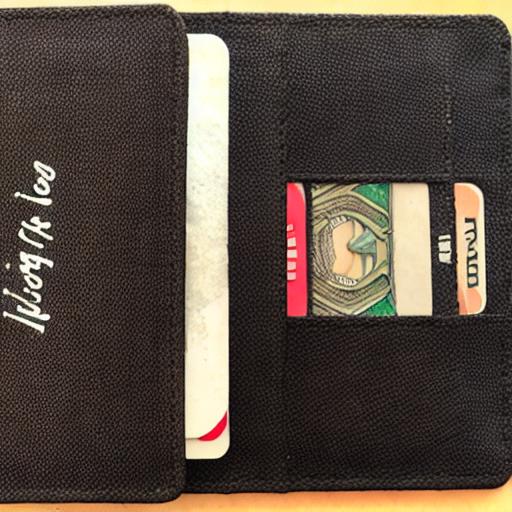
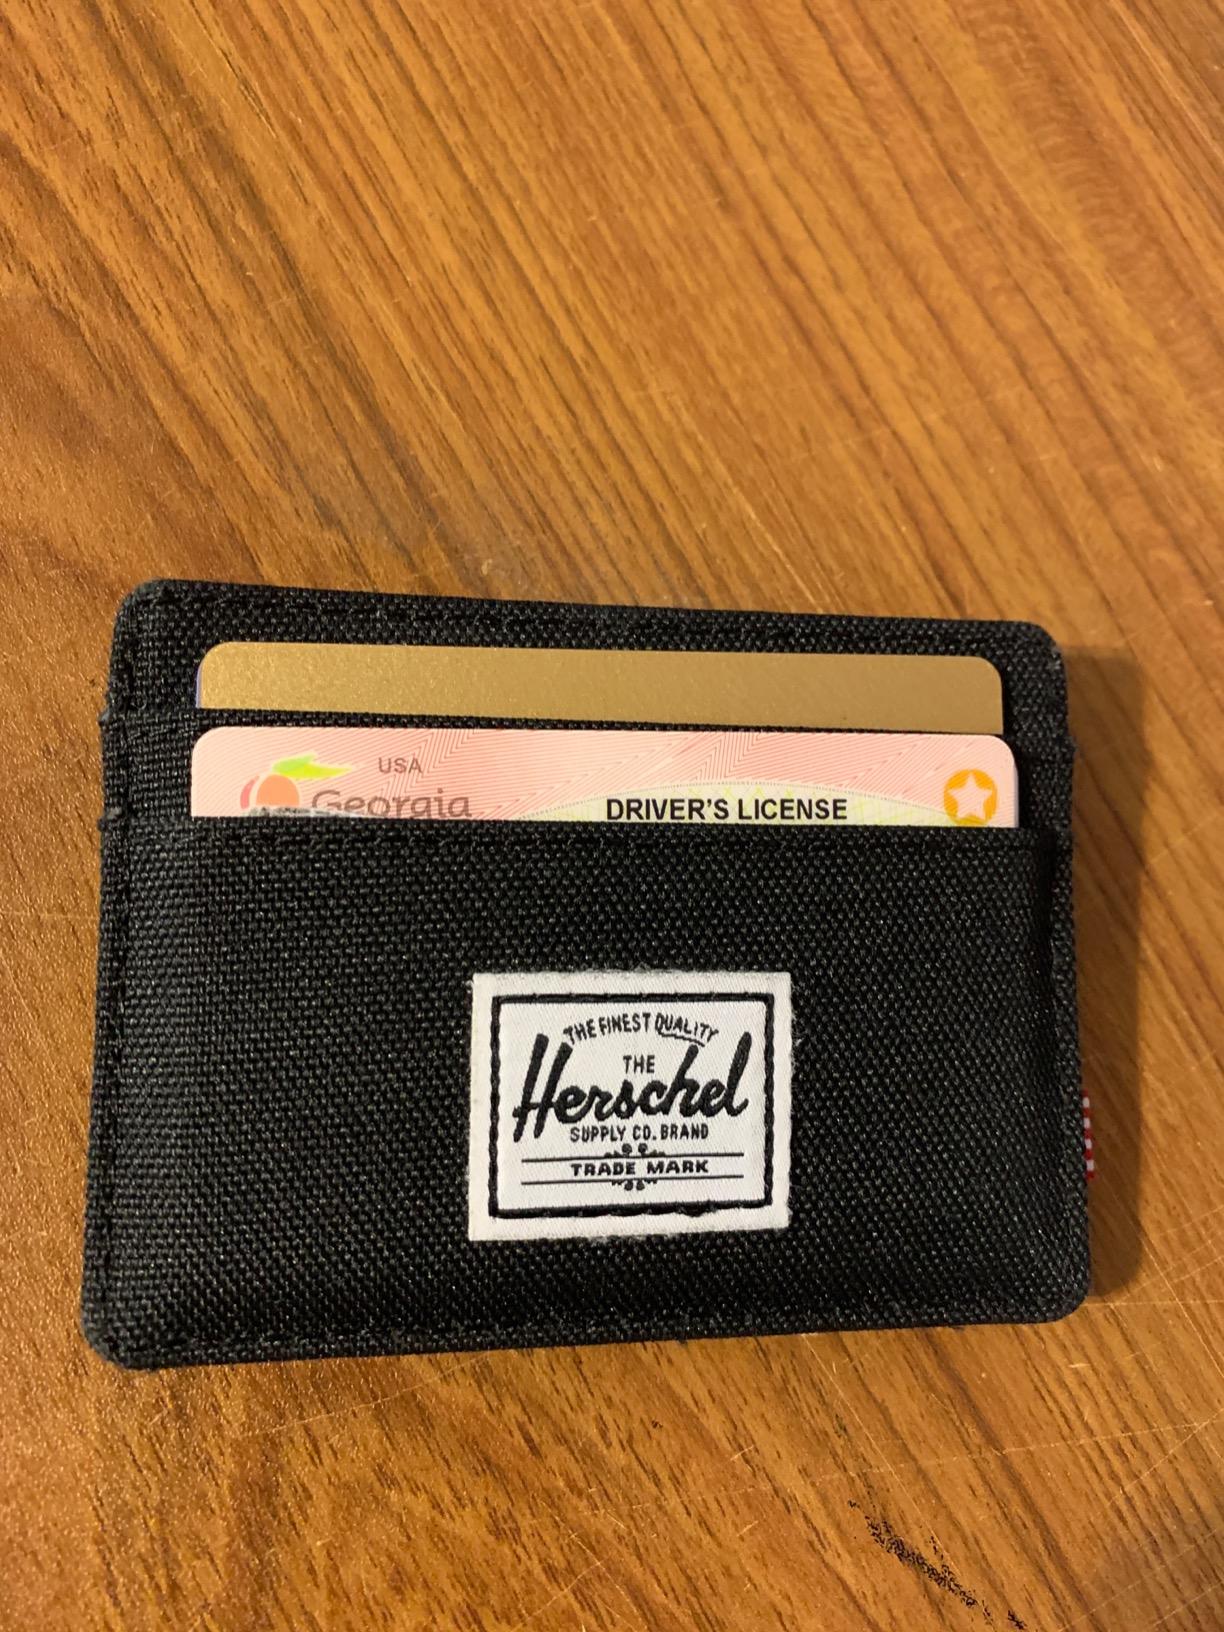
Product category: accessories_wallet
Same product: no